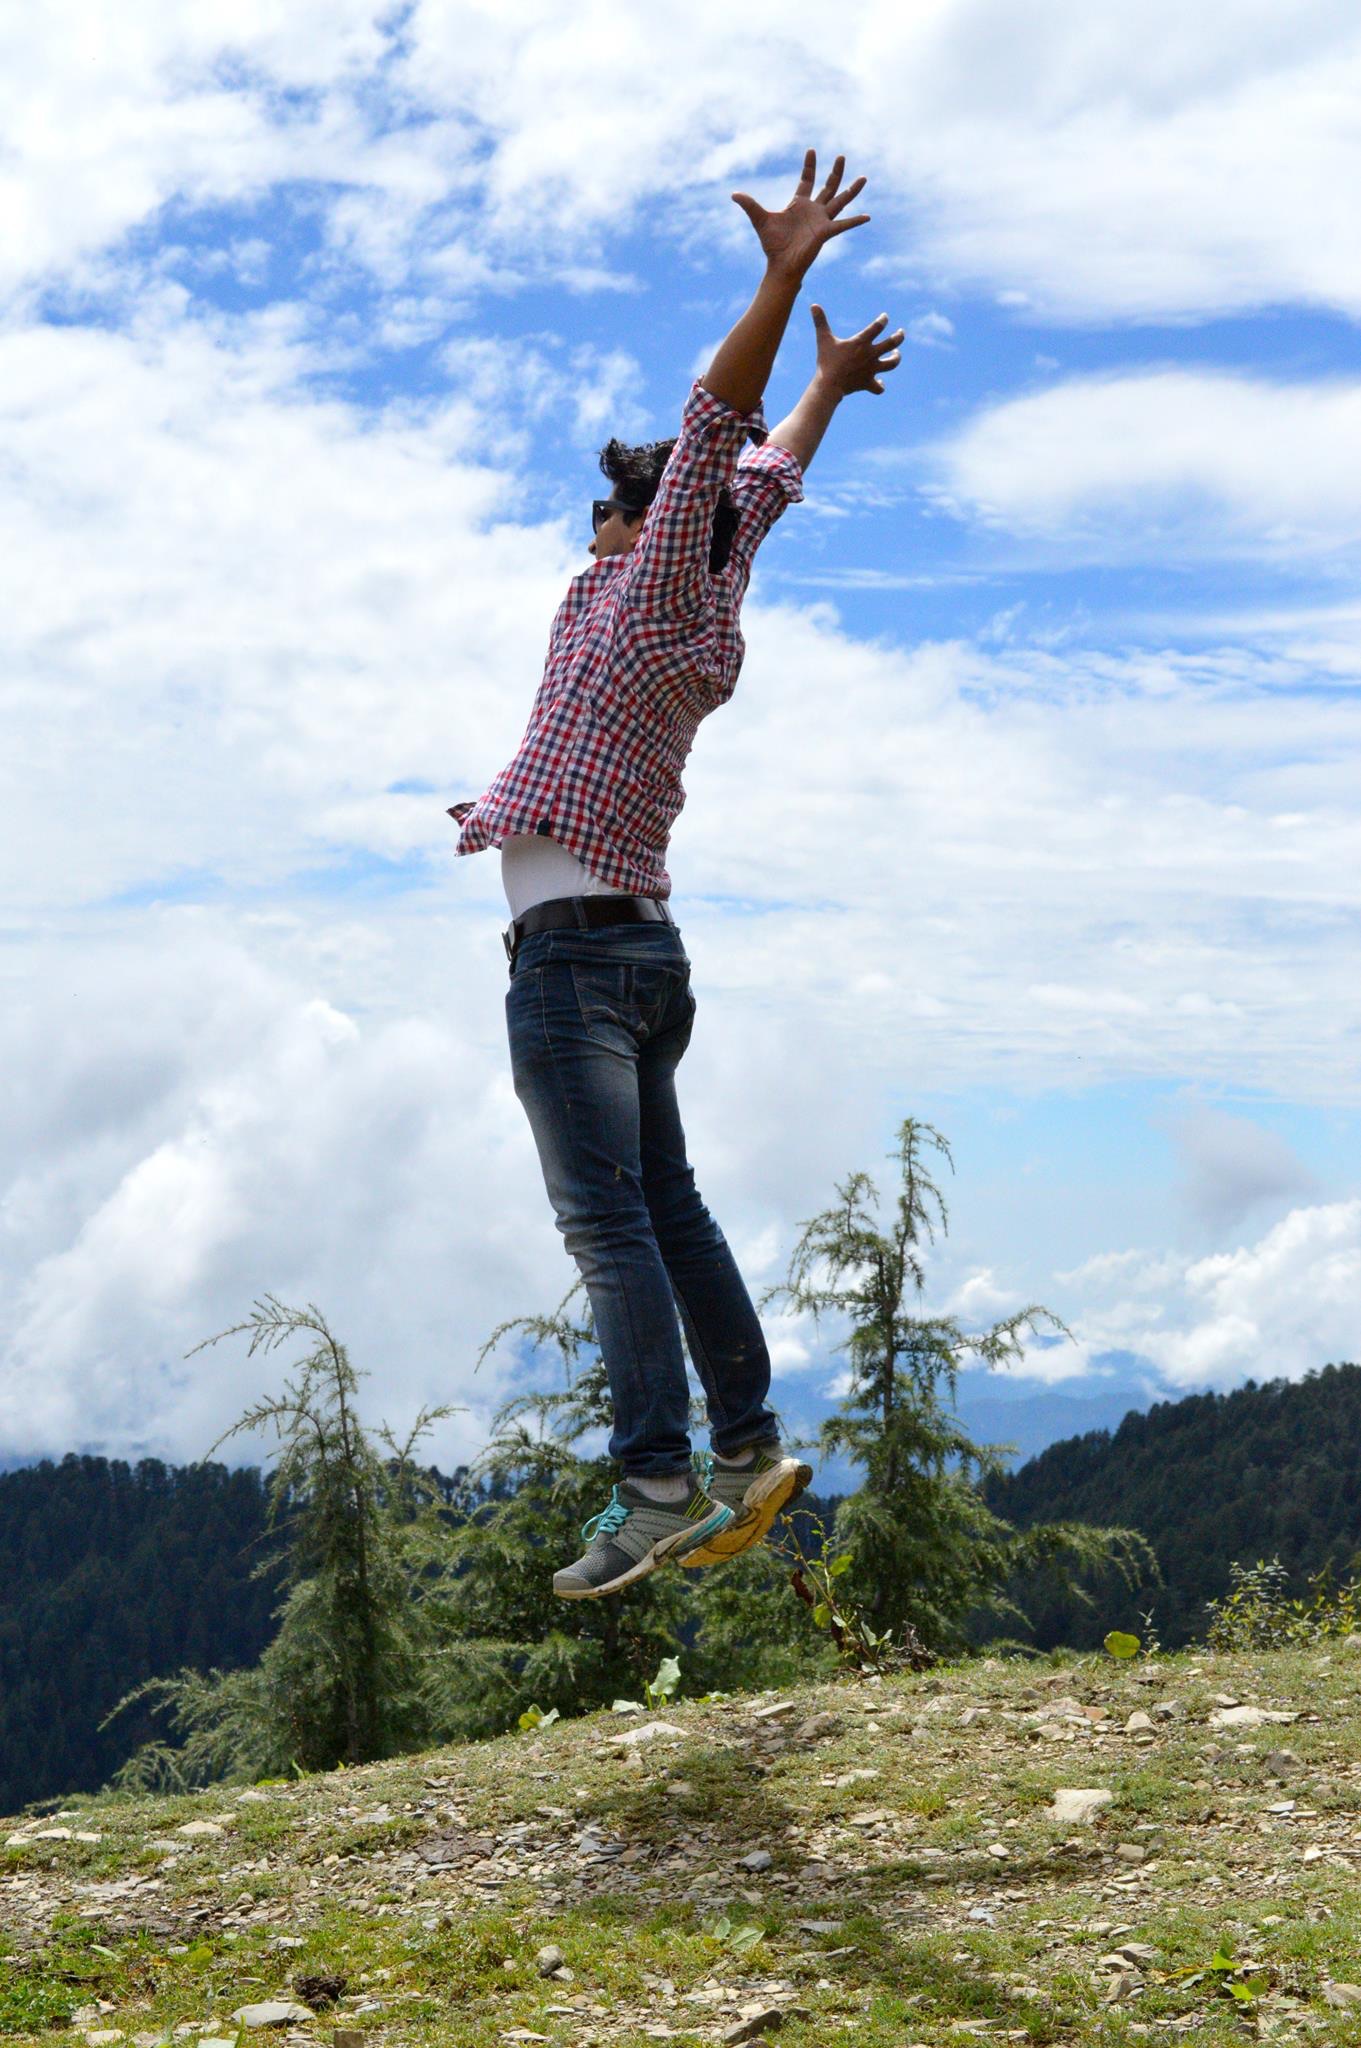
tree, walking, mountain, hiking, adventure, jumping, extreme sport, sports, physical exercise, human action